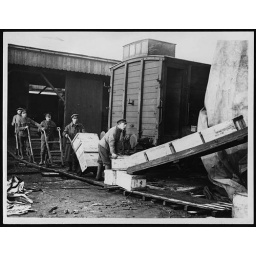
Unloading by a slip way from the ship to the train